Military history of Thailand

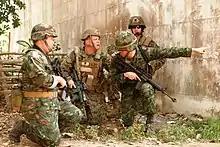
Thai and US Marines plan to eliminate hostile forces firing on them during a mock mechanized raid, 2011-02-11

The Thai military has occasionally been influential in internal politics. For most of the 1980s, Thailand was ruled by prime minister Prem Tinsulanonda, a democratically inclined leader who restored parliamentary politics. Thereafter the country remained a democracy apart from a brief period of military rule from 1991 to 1992, until, in 2006 mass protests against the Thai Rak Thai party's alleged corruption prompted the military to stage a coup d'état. A general election in December 2007 restored a civilian government, but the issue of the Thai military's frequent involvement in domestic politics remains.